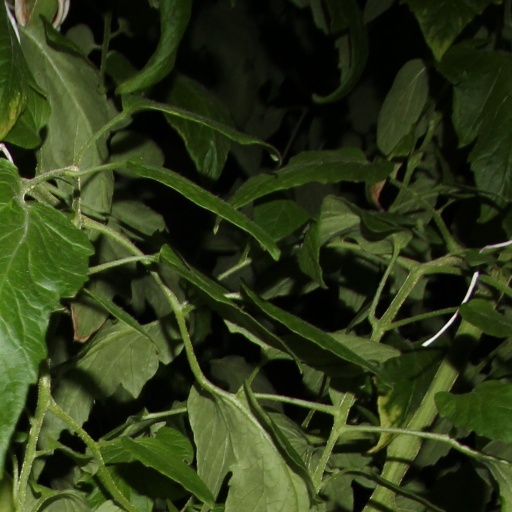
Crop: tomato